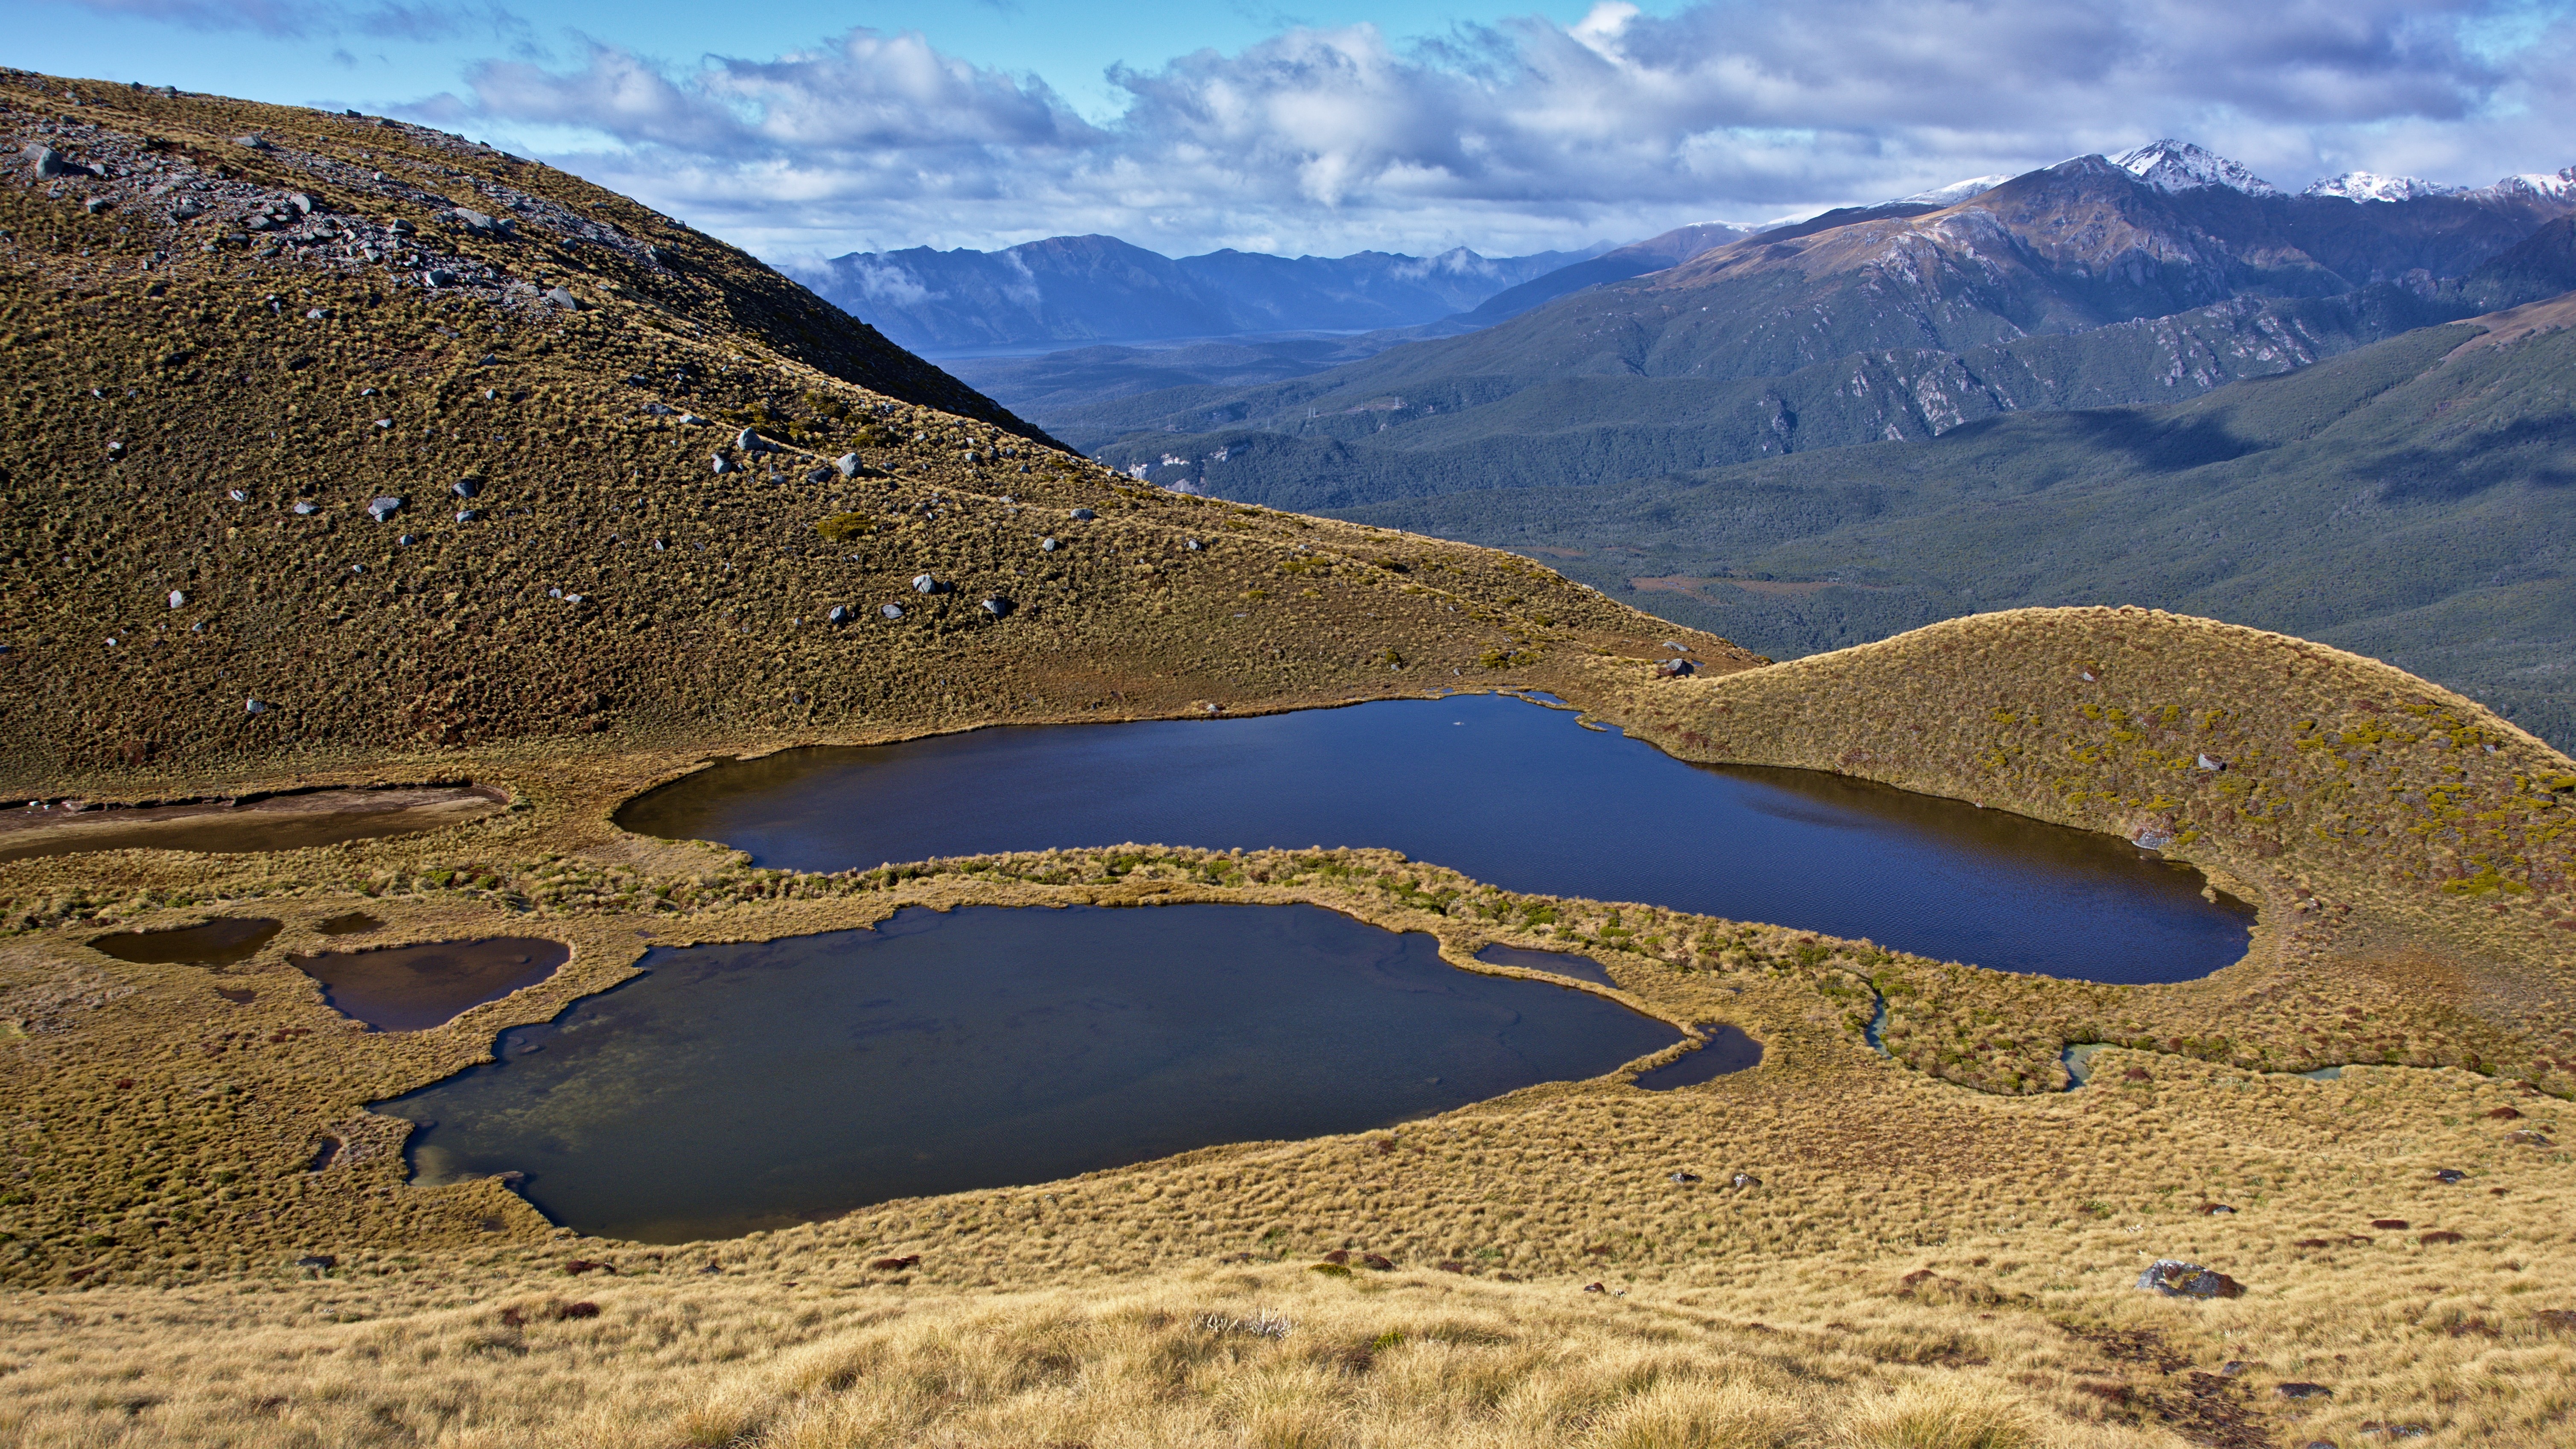
landscape, sea, wilderness, mountain, hill, lake, reservoir, ridge, body of water, geology, plateau, fell, loch, ecosystem, landform, natural environment, geographical feature, mountainous landforms